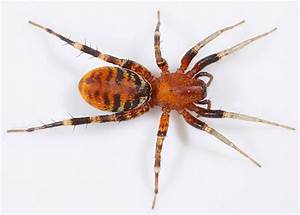
Label: spider